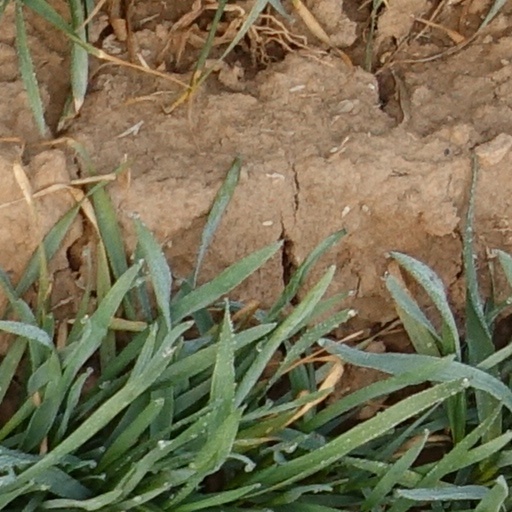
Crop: wheat